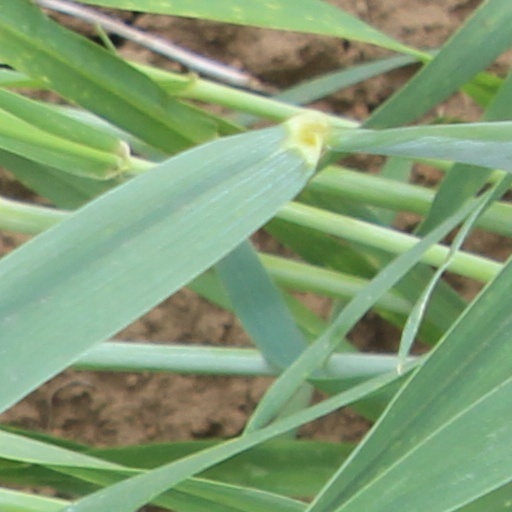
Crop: wheat